Sumo

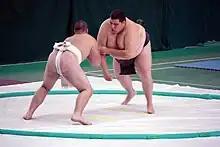
Bulgarian amateurs – on the right is the national coach Hristo Hristov. (2011)

Wrestlers lower than the second-highest division, who are considered trainees, receive only a fairly small allowance instead of a salary.